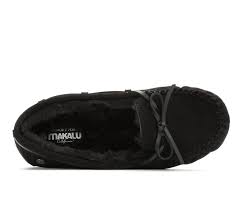
Label: Boat